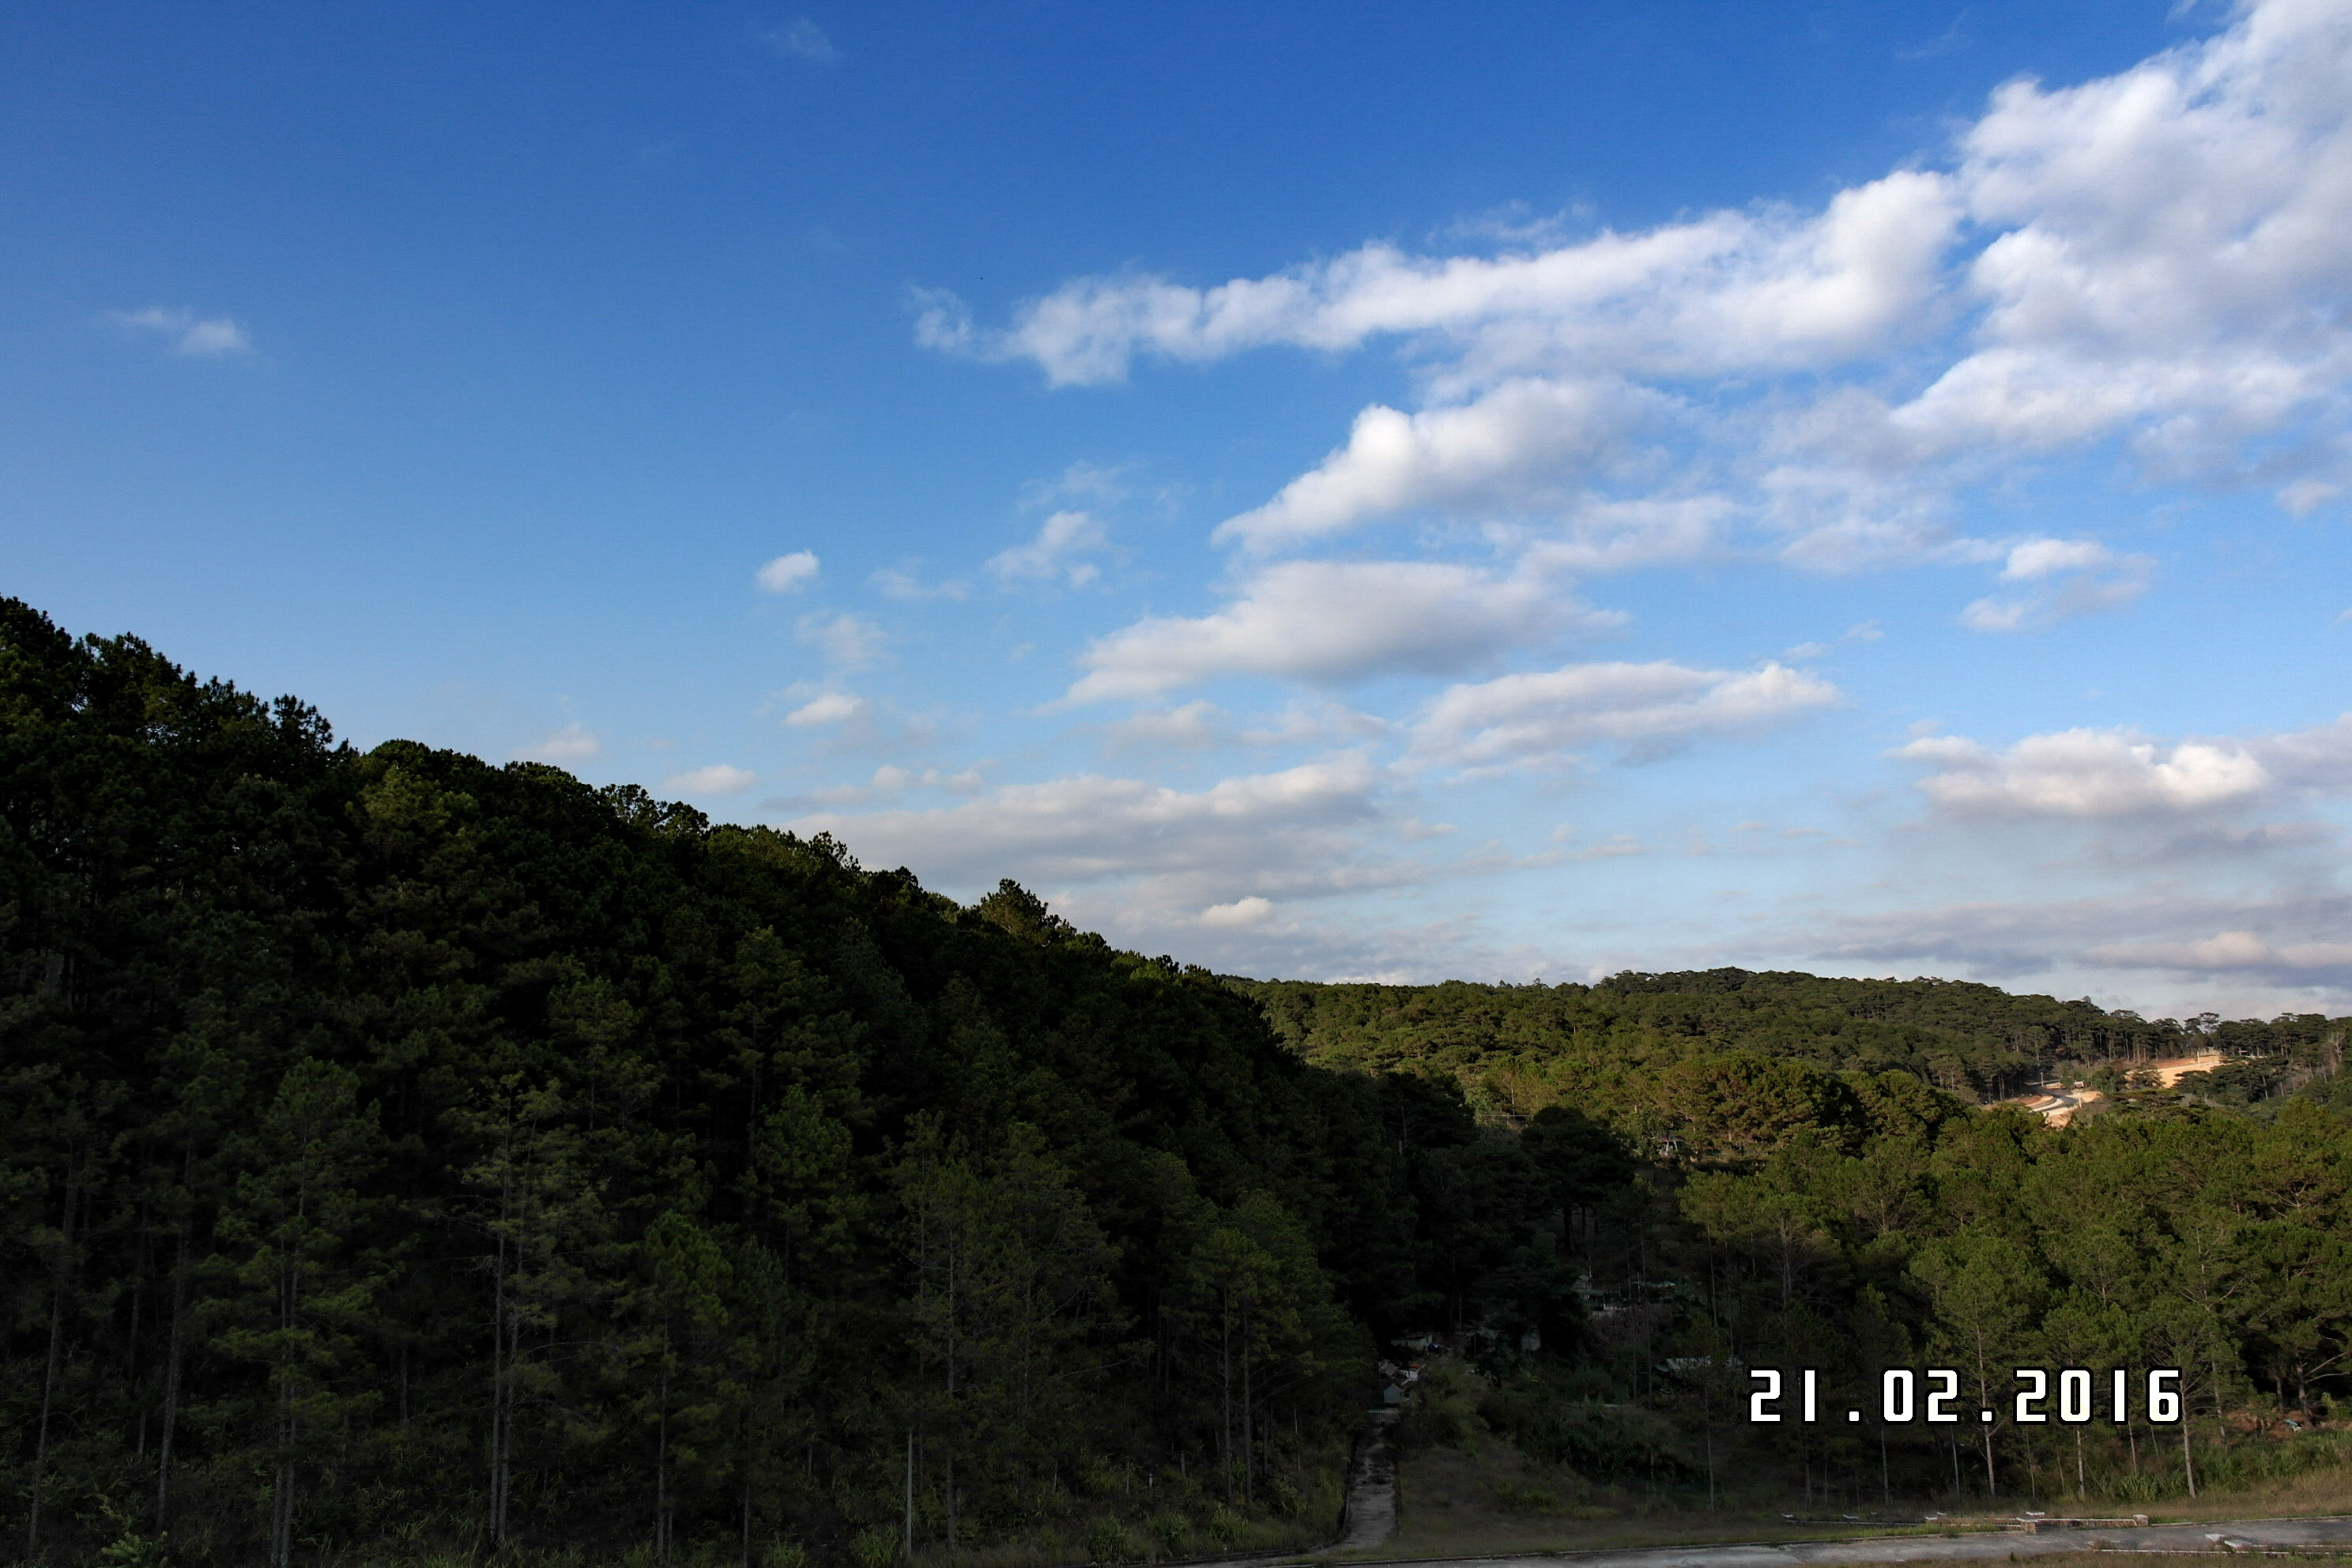
user: text: Bầu trời trong ảnh có màu gì?
assistant: text: Xanh dương

user: text: Trong dòng chữ ngày tháng có bao nhiêu chữ số riêng biệt?
assistant: text: Tám

user: text: Loại cây nào chủ yếu bao phủ các ngọn đồi trong ảnh?
assistant: text: Cây thông

user: text: Dựa vào ánh sáng và độ dài bóng đổ trên các cây, bức ảnh này có thể được chụp vào khoảng thời gian nào trong ngày?
assistant: text: Buổi sáng sớm hoặc chiều muộn

user: text: Những ngọn đồi trong ảnh chủ yếu được bao phủ bởi loại cây nào và ngày tháng bức ảnh được chụp là khi nào?
assistant: text: Những ngọn đồi chủ yếu được bao phủ bởi cây thông; bức ảnh được chụp vào ngày 21 tháng 02 năm 2016.